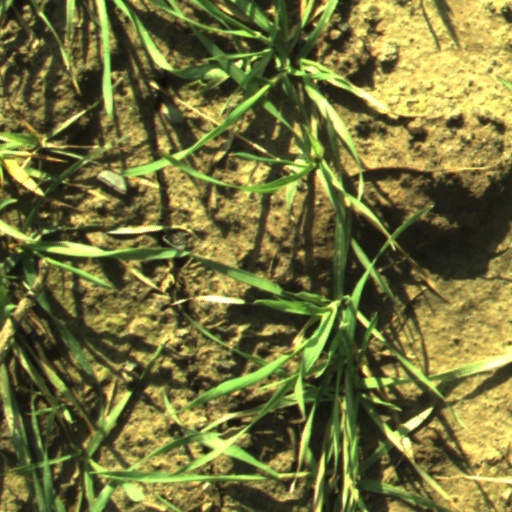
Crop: wheat